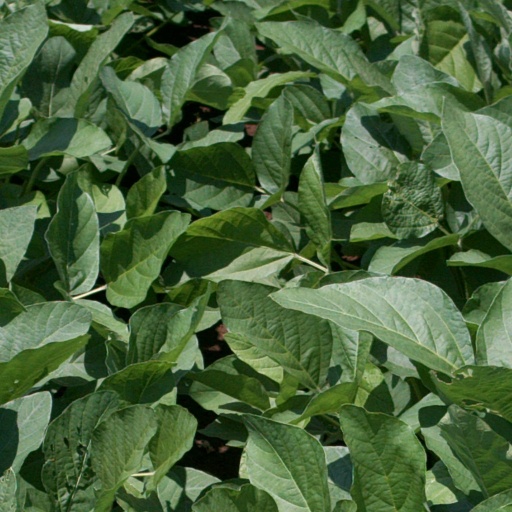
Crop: soybean